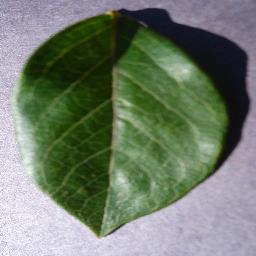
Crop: blueberry
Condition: healthy